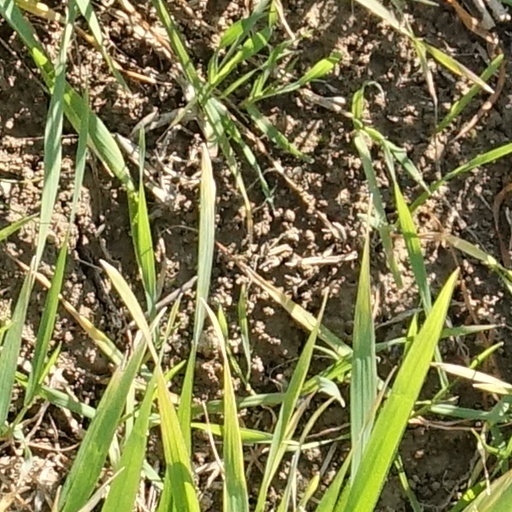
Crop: wheat